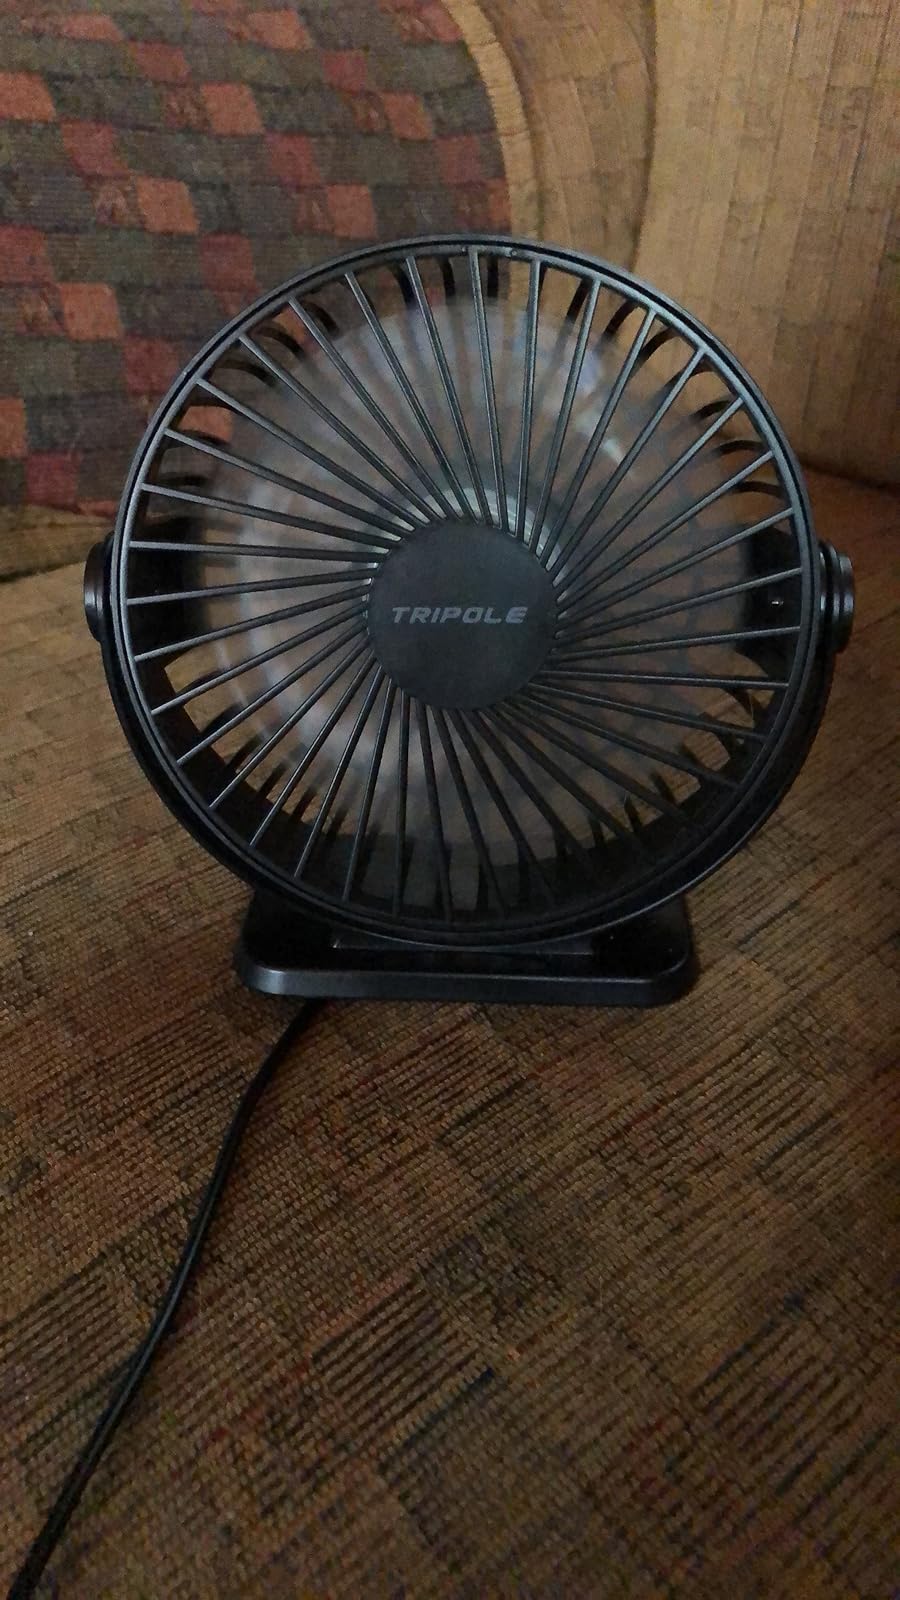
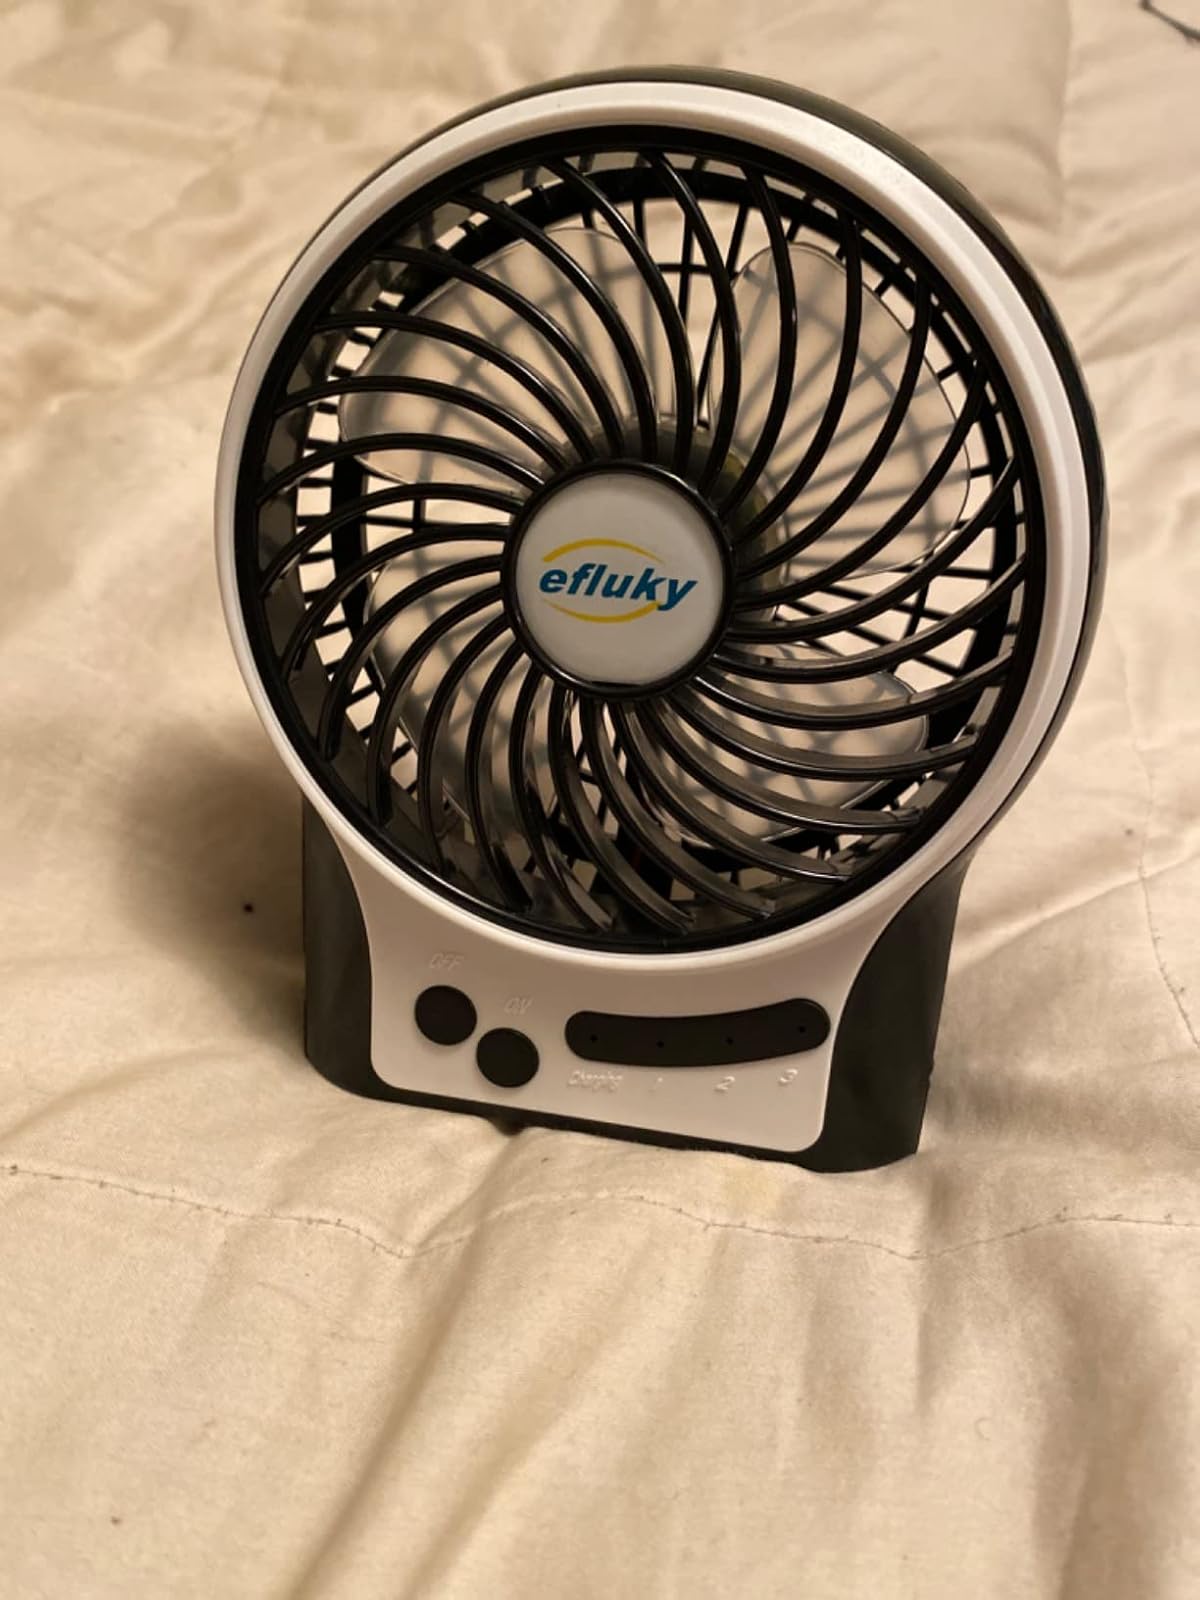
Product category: fan
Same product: no